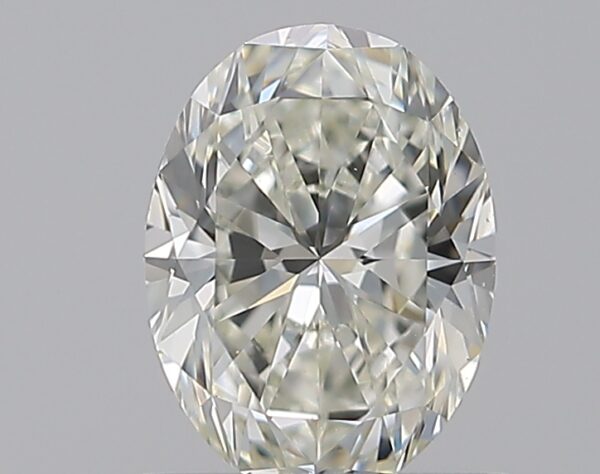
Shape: oval
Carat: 0.75
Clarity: VS1
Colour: J
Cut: VG
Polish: EX
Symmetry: VG
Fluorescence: N
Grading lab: GIA
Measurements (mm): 6.71 x 5.02 x 3.3